Writtle University College

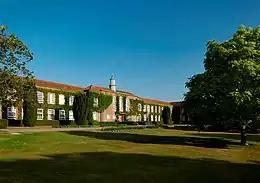
The front of Writtle University College

Stephen Waite was appointed as the Principal in Spring 2013 and became Vice-Chancellor upon the college obtaining University status. He retired in August 2017 and was succeeded by Tim Middleton.